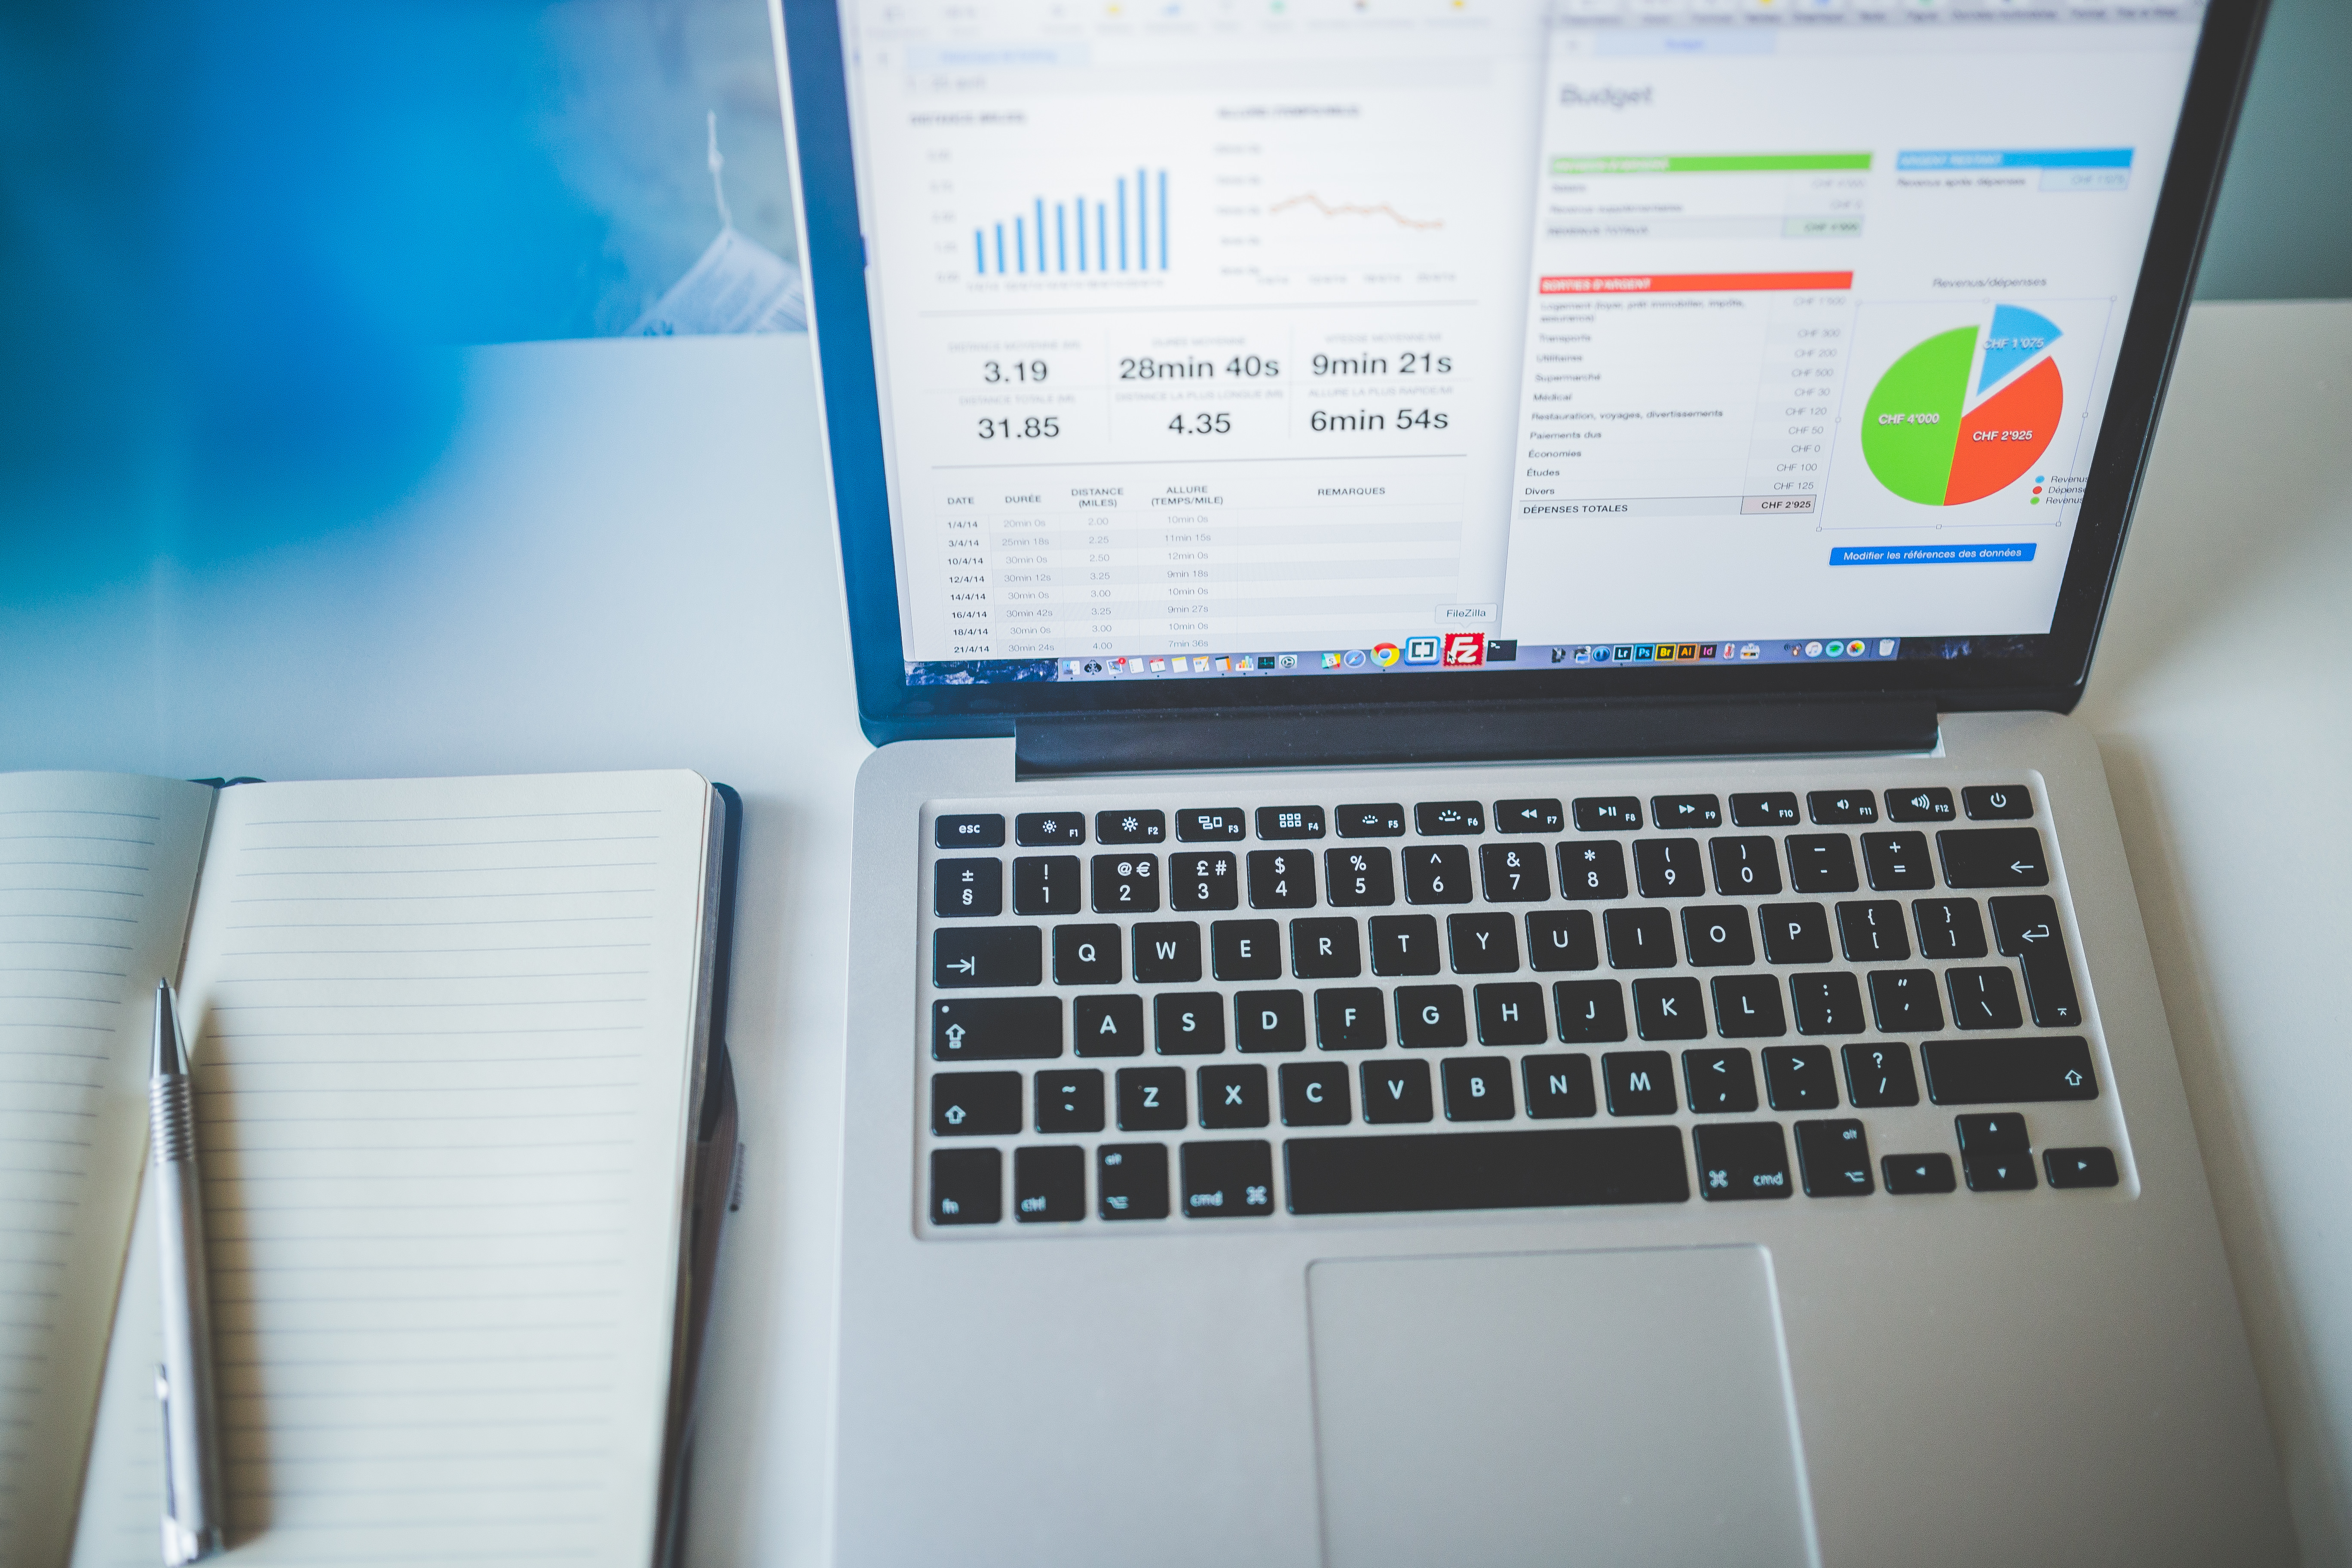
laptop, notebook, computer, macbook, work, screen, working, technology, business, brand, electronics, design, document, multimedia, personal computer, computer hardware, personal computer hardware, charts